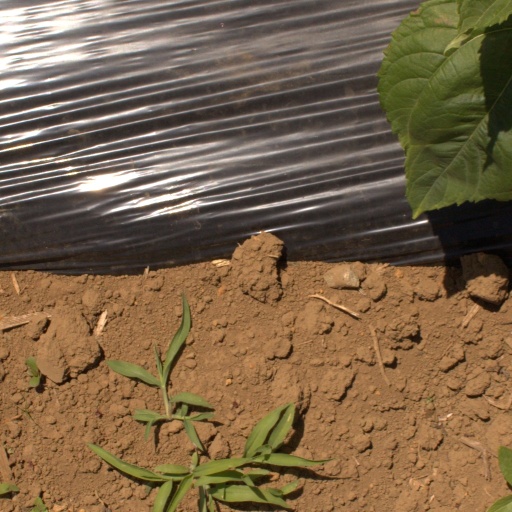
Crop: Jerusalem artichoke